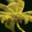
Label: palm_tree